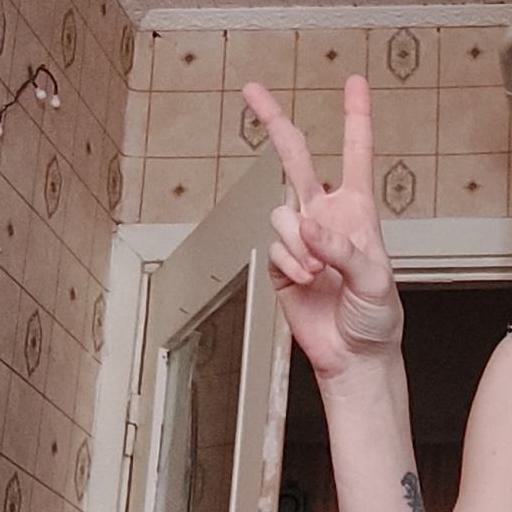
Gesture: peace